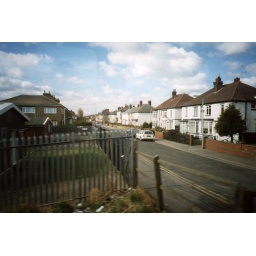
crossing the crossing in the cleethorpes set. my childhood home is the first house round that first-right turn.